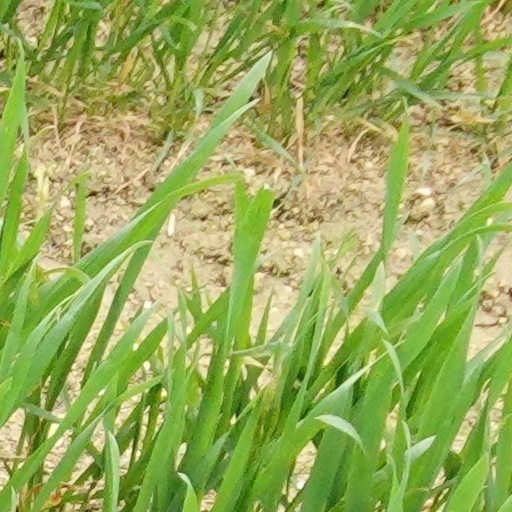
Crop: wheat